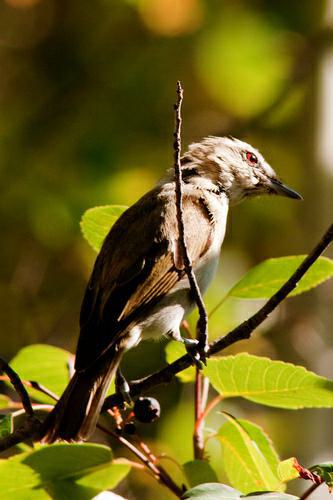
A photo of a red eyed vireo